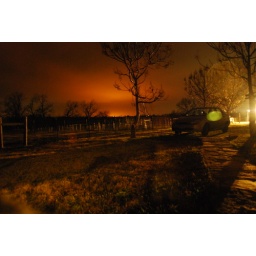
It was pretty black outside. Who knew the night sky above Texas was so red...